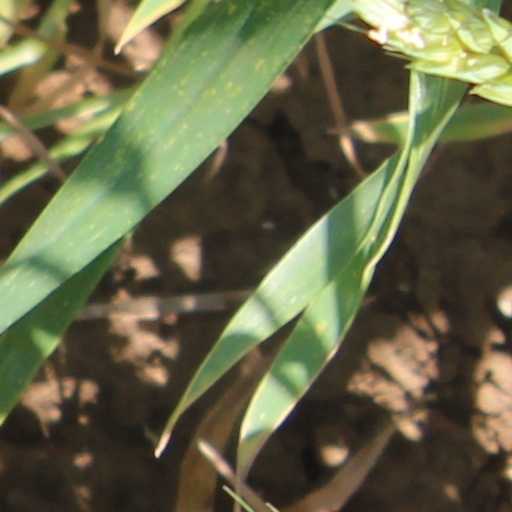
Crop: wheat